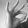
ASL letter: F